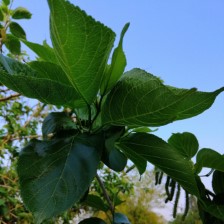
Variety: TaiwanMeacho